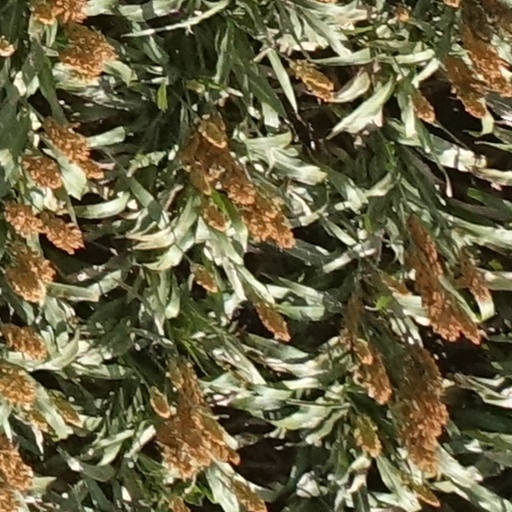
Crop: sorghum